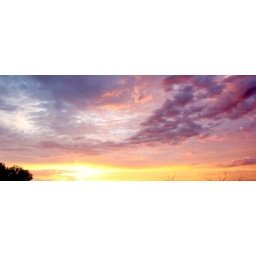
from the kitchen window sunup in anglesea